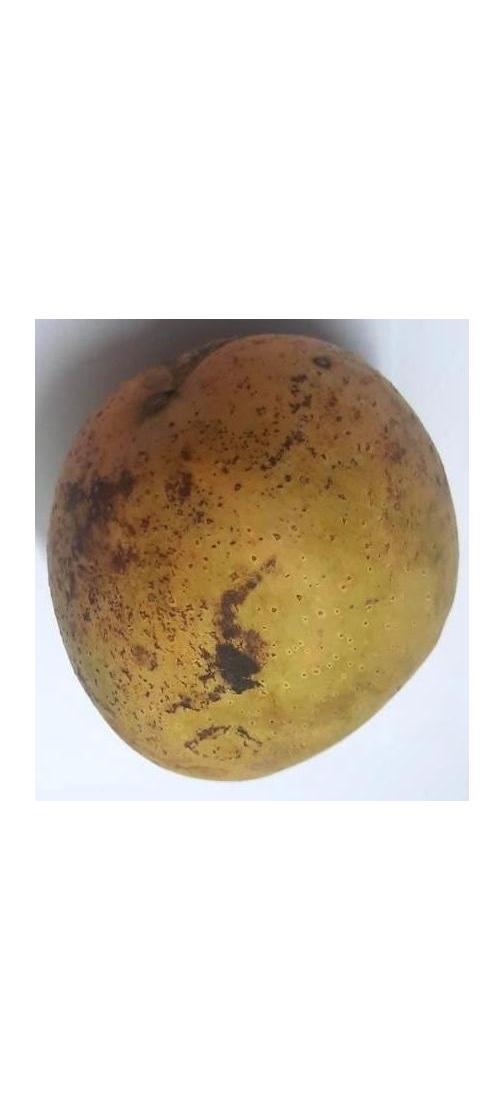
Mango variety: Ashshina Classic